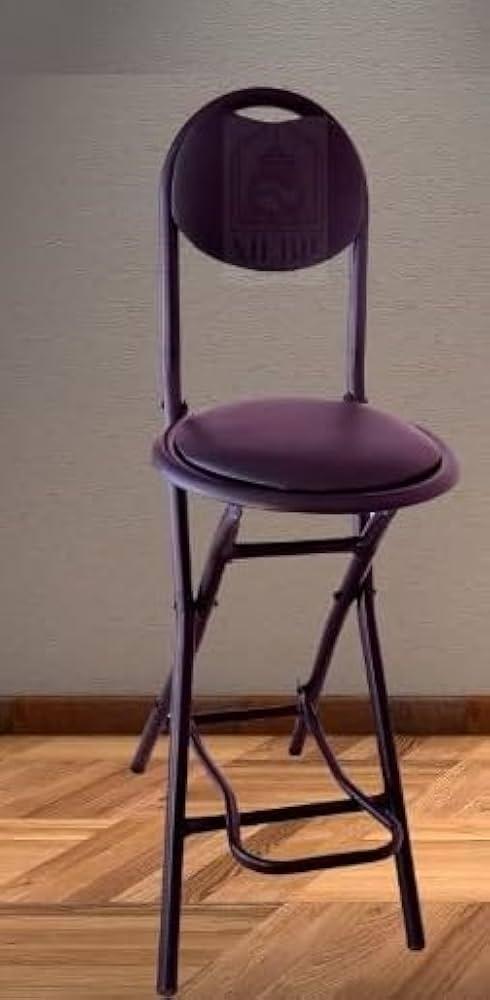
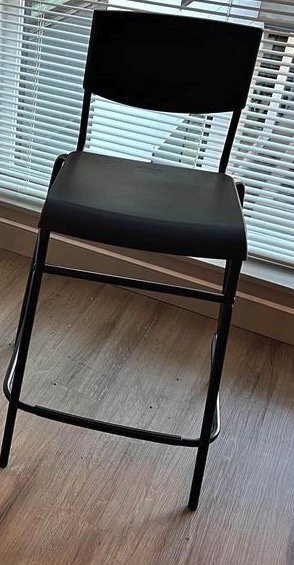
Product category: stool
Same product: no